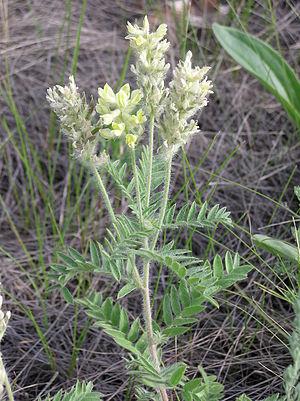
Oxytropis pilosa est une espèce de plantes de la famille des Fabaceae et de la sous-famille des Faboideae que l'on trouve en Europe centrale et en Europe de l'Est jusqu'à la Russie. C'est une plante rare et protégée. Elle fleurit de juin à août.
La Fruška gora est un massif montagneux situé en Serbie, au nord de la région de Syrmie, dans la province autonome de Voïvodine.